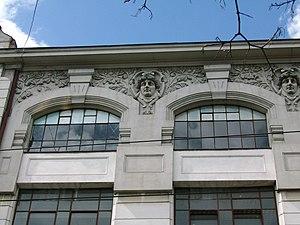
La Coopérative des officiers est un bâtiment de Belgrade, la capitale de la Serbie, dans la municipalité urbaine de Savski venac. Construite en 1908, elle est inscrite sur la liste des monuments culturels de grande importance de la République de Serbie et sur la liste des biens culturels de la ville de Belgrade.